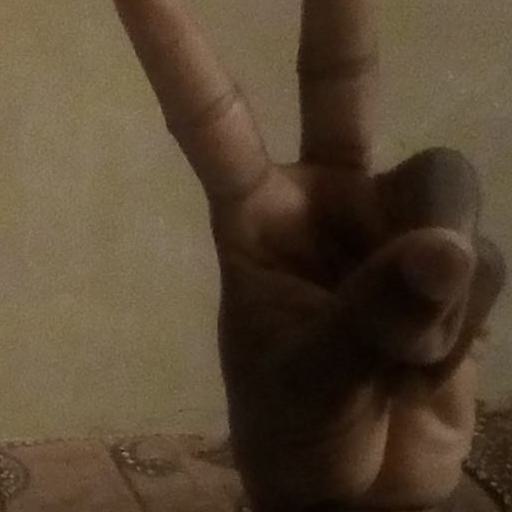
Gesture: peace